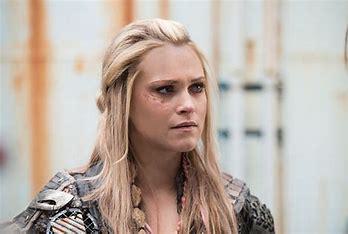
Brand: Clarks
Model: 100